Seychellois Creole people

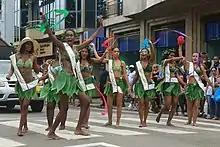
Women celebrate their heritage at the Seychelles Creole Festival in Victoria

Today, Seychellois are dispersed throughout Seychelles. They number roughly 76,000, which is more than 70% of the entire Seychellois population. The Seychellois are the dominant group in politics.